Fiordland penguin

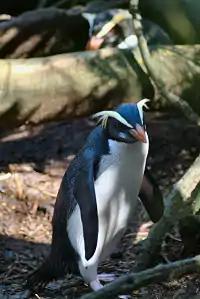
The Fiordland penquin has a prominent yellow crest on its head

This species is a medium-sized, yellow-crested, black-and-white penguin, growing to approximately long and weighing on average , with a weight range of . The face possesses white markings and the front is white while the head and body are black. Its broad, yellow crest begins at the base of the beak and extends over the eye, dropping down the neck. It can be distinguished from the similar erect-crested penguin ("Eudyptes sclateri") and Snares penguin ("Eudyptes robustus") in having no bare skin around the base of its bill. Female Fiordland penguins lay a clutch of two eggs where the first-laid egg is much smaller than the second egg, generally hatches later, and shows higher mortality, demonstrating a brood reduction system that is unique from other avian groups. The Fiordland crested penguin has a much higher breeding success than most other Eudyptes species except for the southern rockhopper penguin, even at sites with introduced and/or native predators.